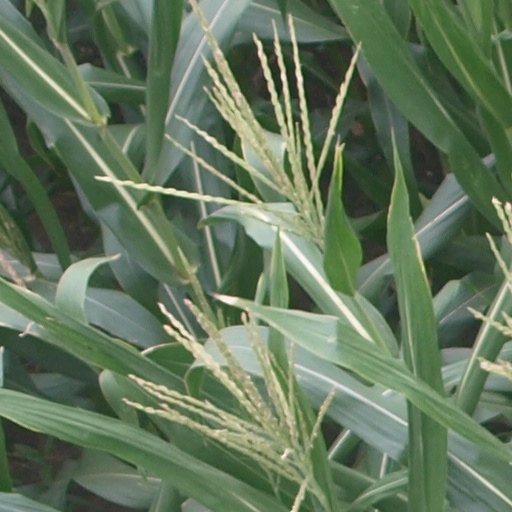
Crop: maize; corn